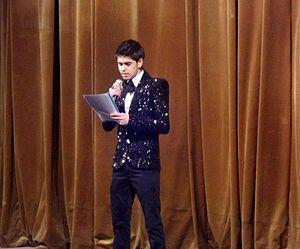
Davit Gharibyan est un modèle, acteur, réalisateur et présentateur arménien.